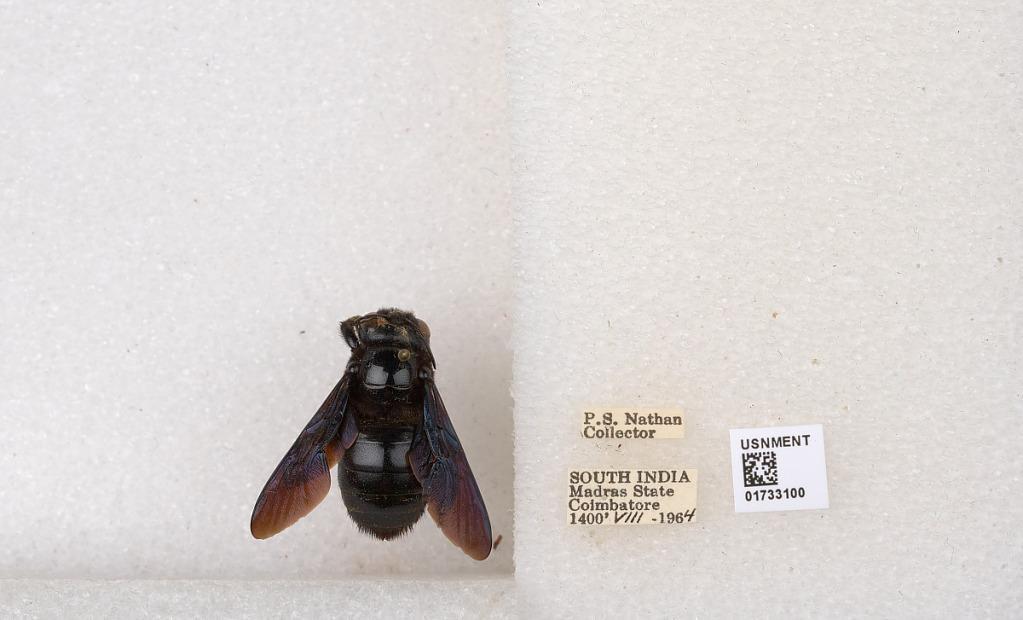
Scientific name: Xylocopa (Ctenoxylocopa) fenestrata (Fabricius)
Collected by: P. Nathan
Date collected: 1964-8-1
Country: India
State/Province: Tamil Nadu
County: Coimbatore
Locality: Coimbatore